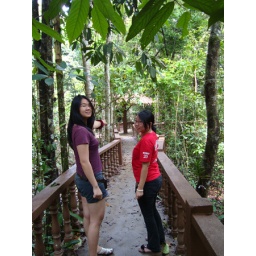
These were above the white geese, kancil and mountain goat enclosures.